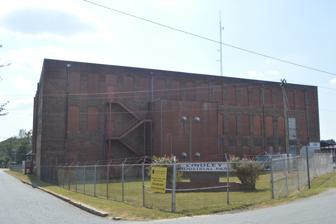
Building: Minneola Manufacturing Company Cloth Warehouse
Country: United States of America
Year built: 1907
Historic mill complex in North Carolina, US United States historic place Minneola Manufacturing Company Cloth Warehouse U.S. National Register of Historic Places Show map of North Carolina Show map of the United States Location 108 E. Railroad Ave., Gibsonville, North Carolina Coordinates 36°6′16″N 79°32′30″W / 36.10444°N 79.54167°W / 36.10444; -79.54167 Area 1.3 acres (0.53 ha) Built 1907 ( 1907 ) NRHP reference No. 100002928 Added to NRHP September 11, 2018 Minneola Manufacturing Company Cloth Warehouse (originally known as Minneola Cotton Mill Cloth Warehouse ) is a historic mill complex in Gibsonville , Guilford County , North Carolina . History The complex is a single building, three-story, rectangular brick warehouse built in 1907. The warehouse was doubled in size in 1935 with the erection of a three-story brick expansion to the south of the original block. On the south elevation, the firm added a one-story brick packing room and loading dock in 1953. On the north elevation, a tiny two-story brick addition with bathrooms was constructed in 1977. In 2018, it got listed on the National Register of Historic Places . References